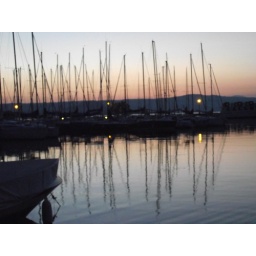
View of moored boats in quiet harbor with lights and naked masts with red sky in background with relfections on the water